Yrjö Kukkapuro

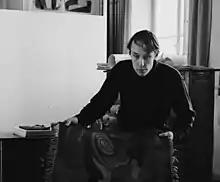
Kukkapuro in 1964

Yrjö Kukkapuro RDI (6 April 1933 – 8 February 2025) was a Finnish interior architect and furniture designer.